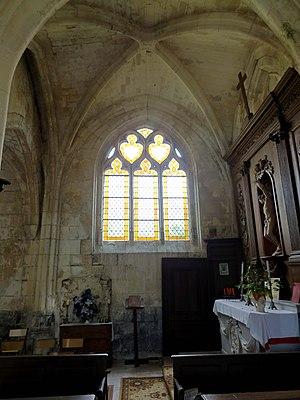
Intérieur de l'église - voir titre.
L'église Saint-Martin est une église catholique paroissiale située à Feigneux, dans le département de l'Oise, en France. Sa partie la plus ancienne, la façade occidentale de la nef, remonte au premier quart du XIIᵉ siècle. Le reste de la nef n'est pas visible depuis l'extérieur. Les trois voûtes de la nef datent de 1641, et l'espace intérieur affiche le style de la Renaissance. Le sanctuaire primitif a été complètement démoli à la fin du XIIᵉ siècle et remplacé par le chœur gothique actuel, qui se compose d'une travée droite et d'une abside à pans coupés. Avant la fin même de la guerre de Cent Ans, l'église fut agrandie par l'adjonction d'un croisillon et d'un bas-côté du côté nord. La première travée de ce bas-côté est la base du clocher, qui a dû être entamé à la même époque. Environ un siècle plus tard, un croisillon et un bas-côté furent ajoutés au sud. Seul le croisillon fut voûté dans un premier temps. L'inscription sur un vitrail aujourd'hui disparu renseignait la date de 1537. En 1646, deux ans avant la Fronde, le clocher fut exhaussé par la construction d'une chambre de guet avec cheminée.